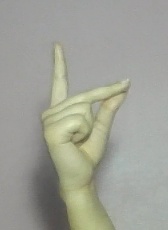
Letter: ta